Digital audio

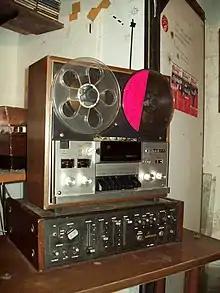
Analog reel-to-reel tape recorder

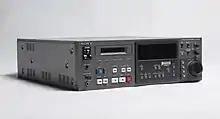
Sony professional digital audio tape (DAT) recorder PCM-7030

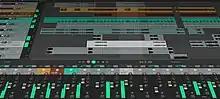
Digital audio workstation

PCM was used in telecommunications applications long before its first use in commercial broadcast and recording. Commercial digital recording was pioneered in Japan by NHK and Nippon Columbia and their Denon brand, in the 1960s. The first commercial digital recordings were released in 1971.